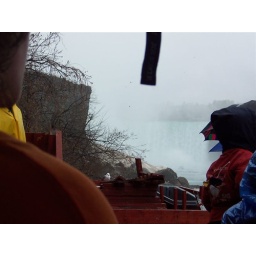
Niagra Falls isn't as fun when water falls from the sky as well as over the cliffs.